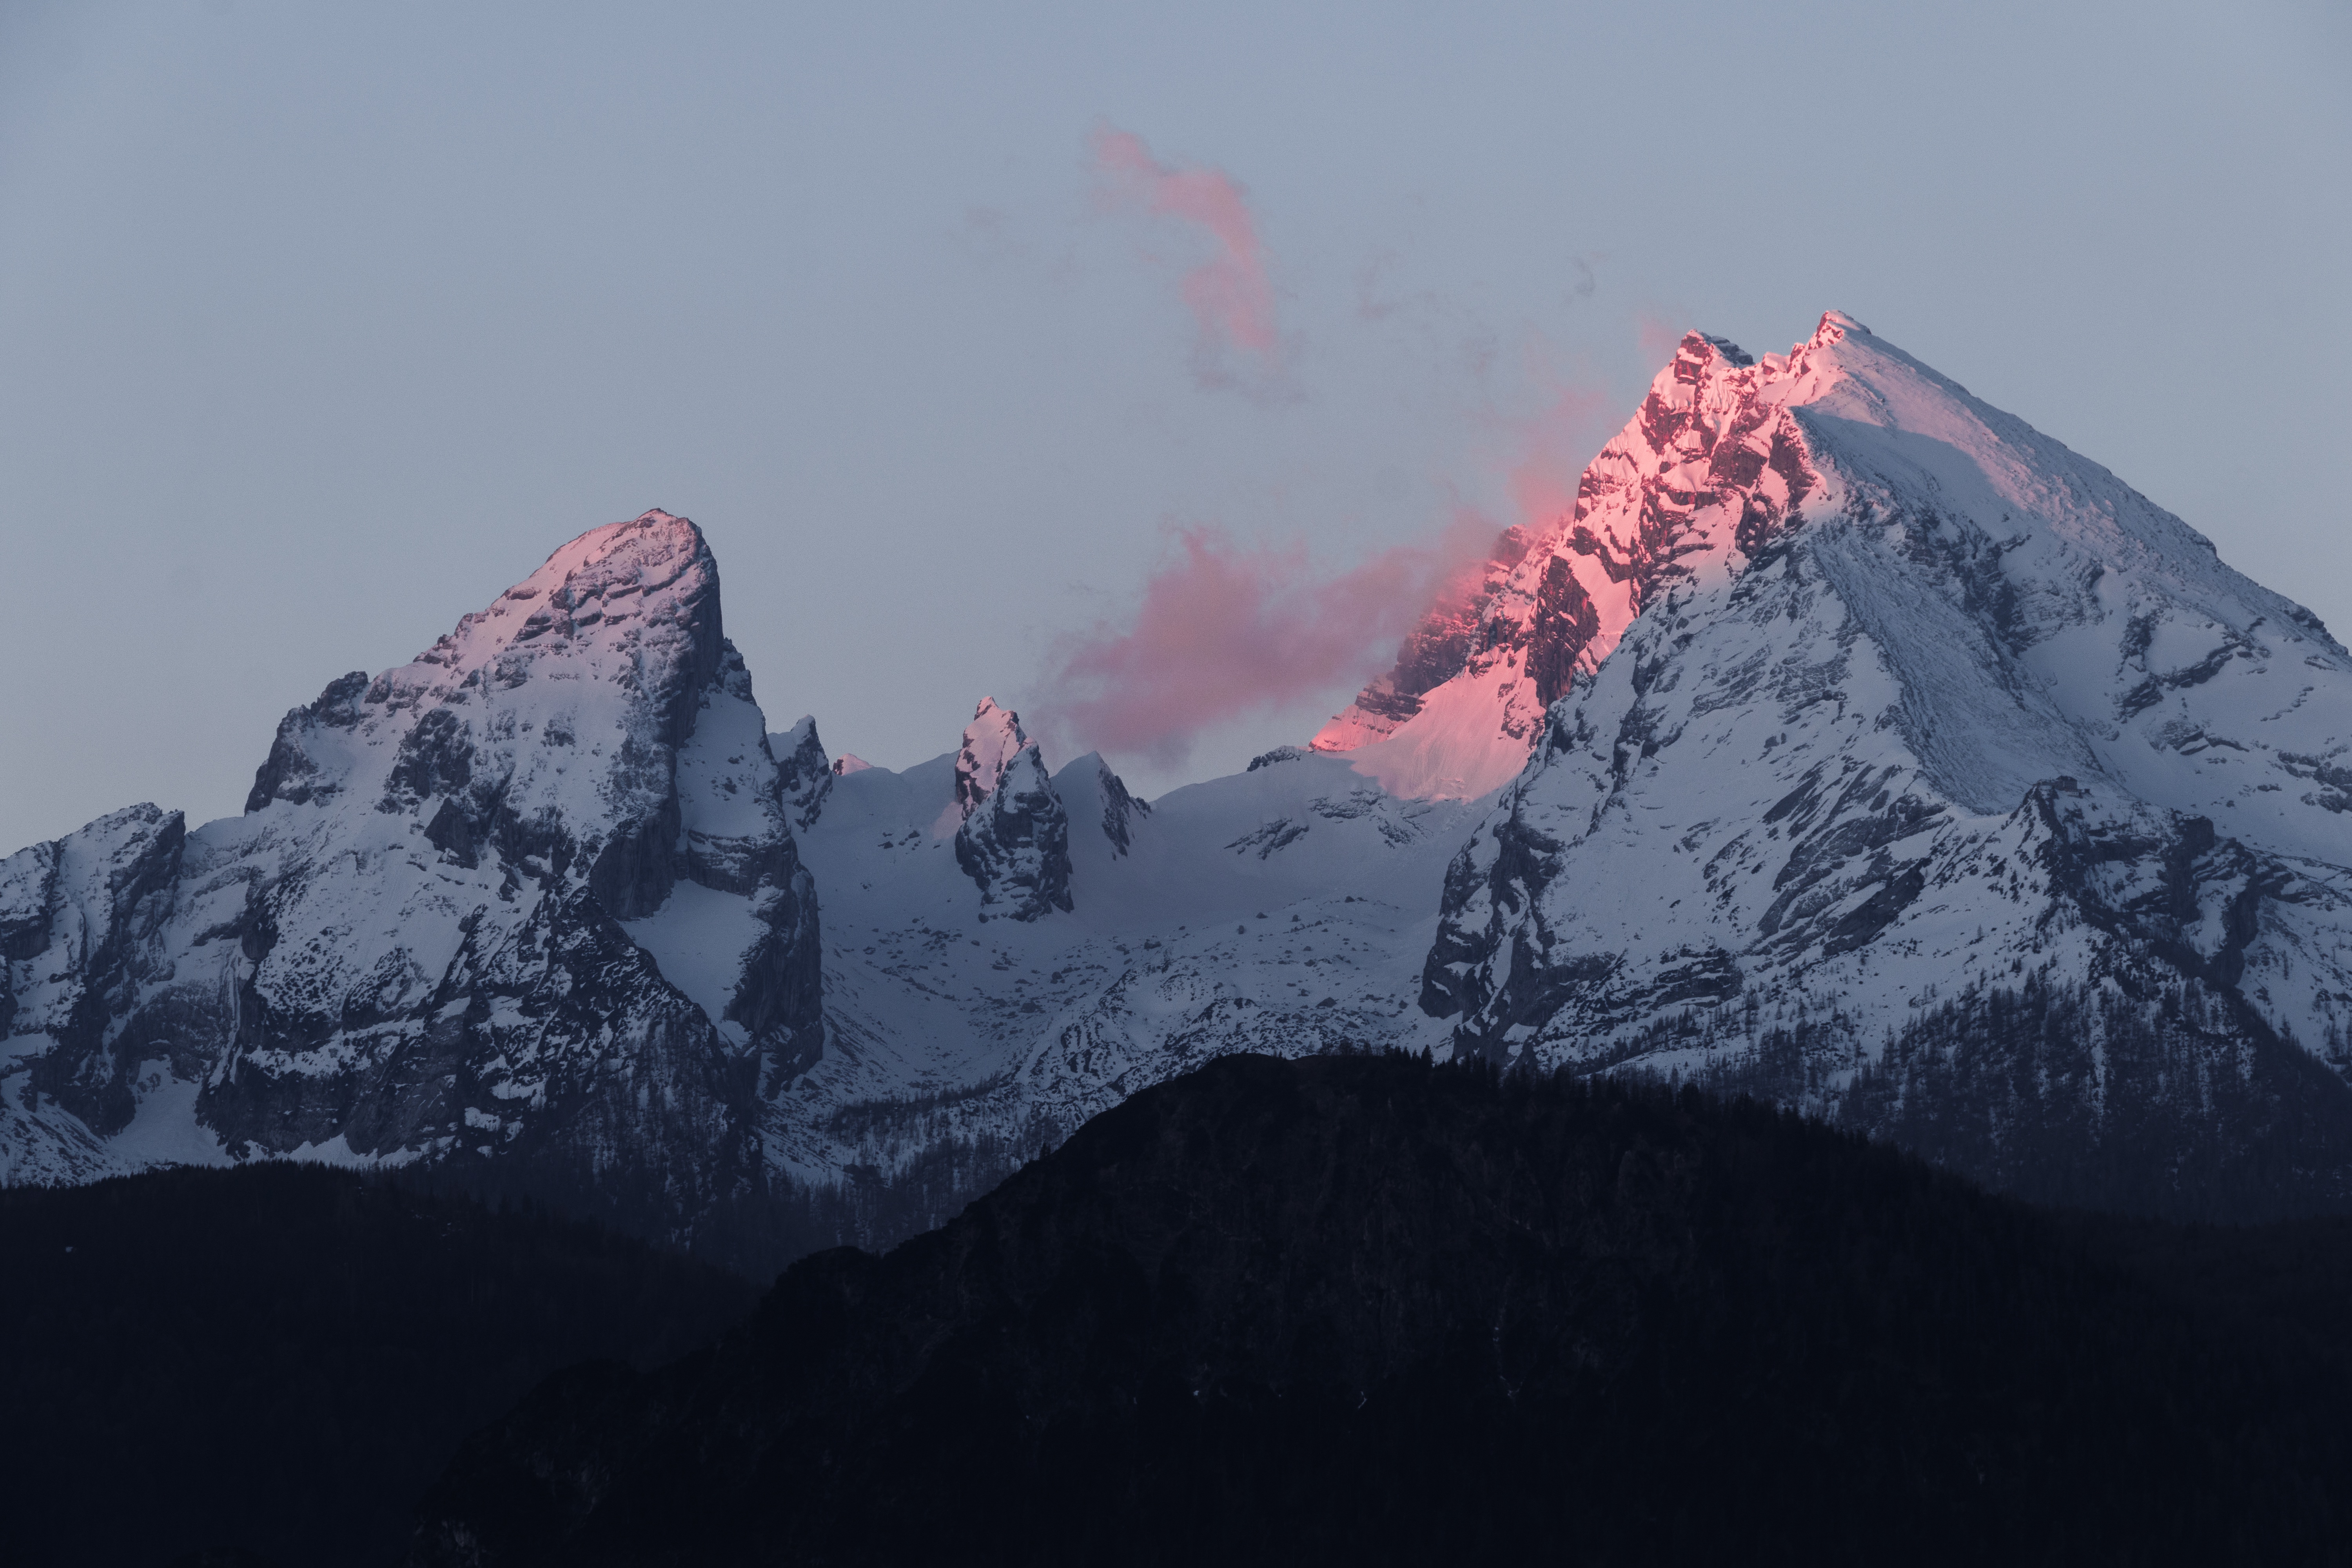
mountain, snow, cloud, sunrise, dawn, mountain range, ridge, summit, alps, plateau, landform, geographical feature, atmospheric phenomenon, mountainous landforms, geological phenomenon